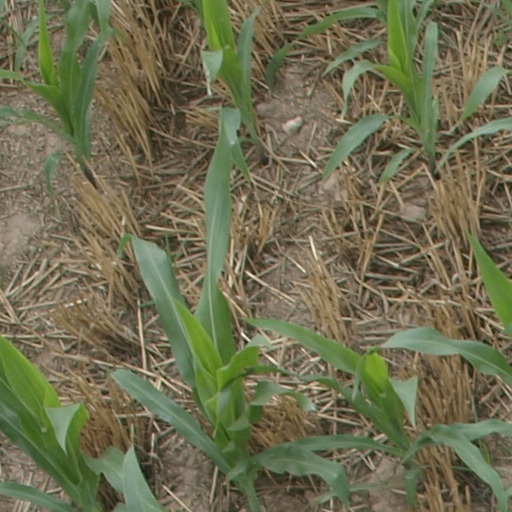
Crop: maize; corn